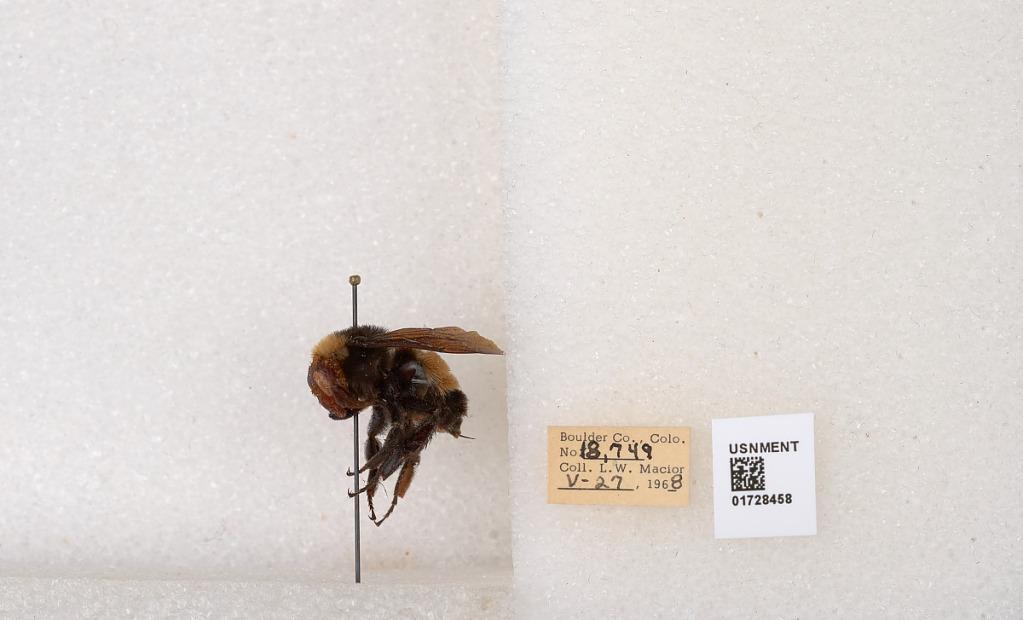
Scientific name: Bombus (Bombus) nevadensis auricormus
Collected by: L. Macior
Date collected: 1968-5-27
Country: United States
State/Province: Colorado
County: Boulder
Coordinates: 40.0925, -105.358